Kurt Roper

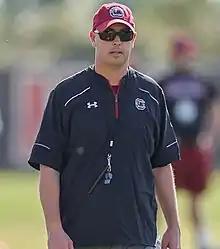
Roper with South Carolina in 2016

Kurt Roper (born July 25, 1972) is an American football coach and former player. He is currently the offensive coordinator and quarterbacks coach at North Carolina State University. Roper was the interim head football coach at University of Colorado Boulder for the final game of the 2018 season. He previously served as the offensive coordinator and quarterbacks coach at the University of South Carolina for two seasons. He also served as the offensive coordinator at the University of Florida in 2014 and Duke University for six seasons prior to that. A native of Ames, Iowa, he was starting quarterback for Ardmore (OK) High School, where he led the Tigers to a 1990 state championship. Roper earned three varsity letters as a quarterback and defensive back at Rice before graduating in 1995. He earned a master's degree from the University of Tennessee in 1998. His coaching career has been much associated with that of David Cutcliffe.